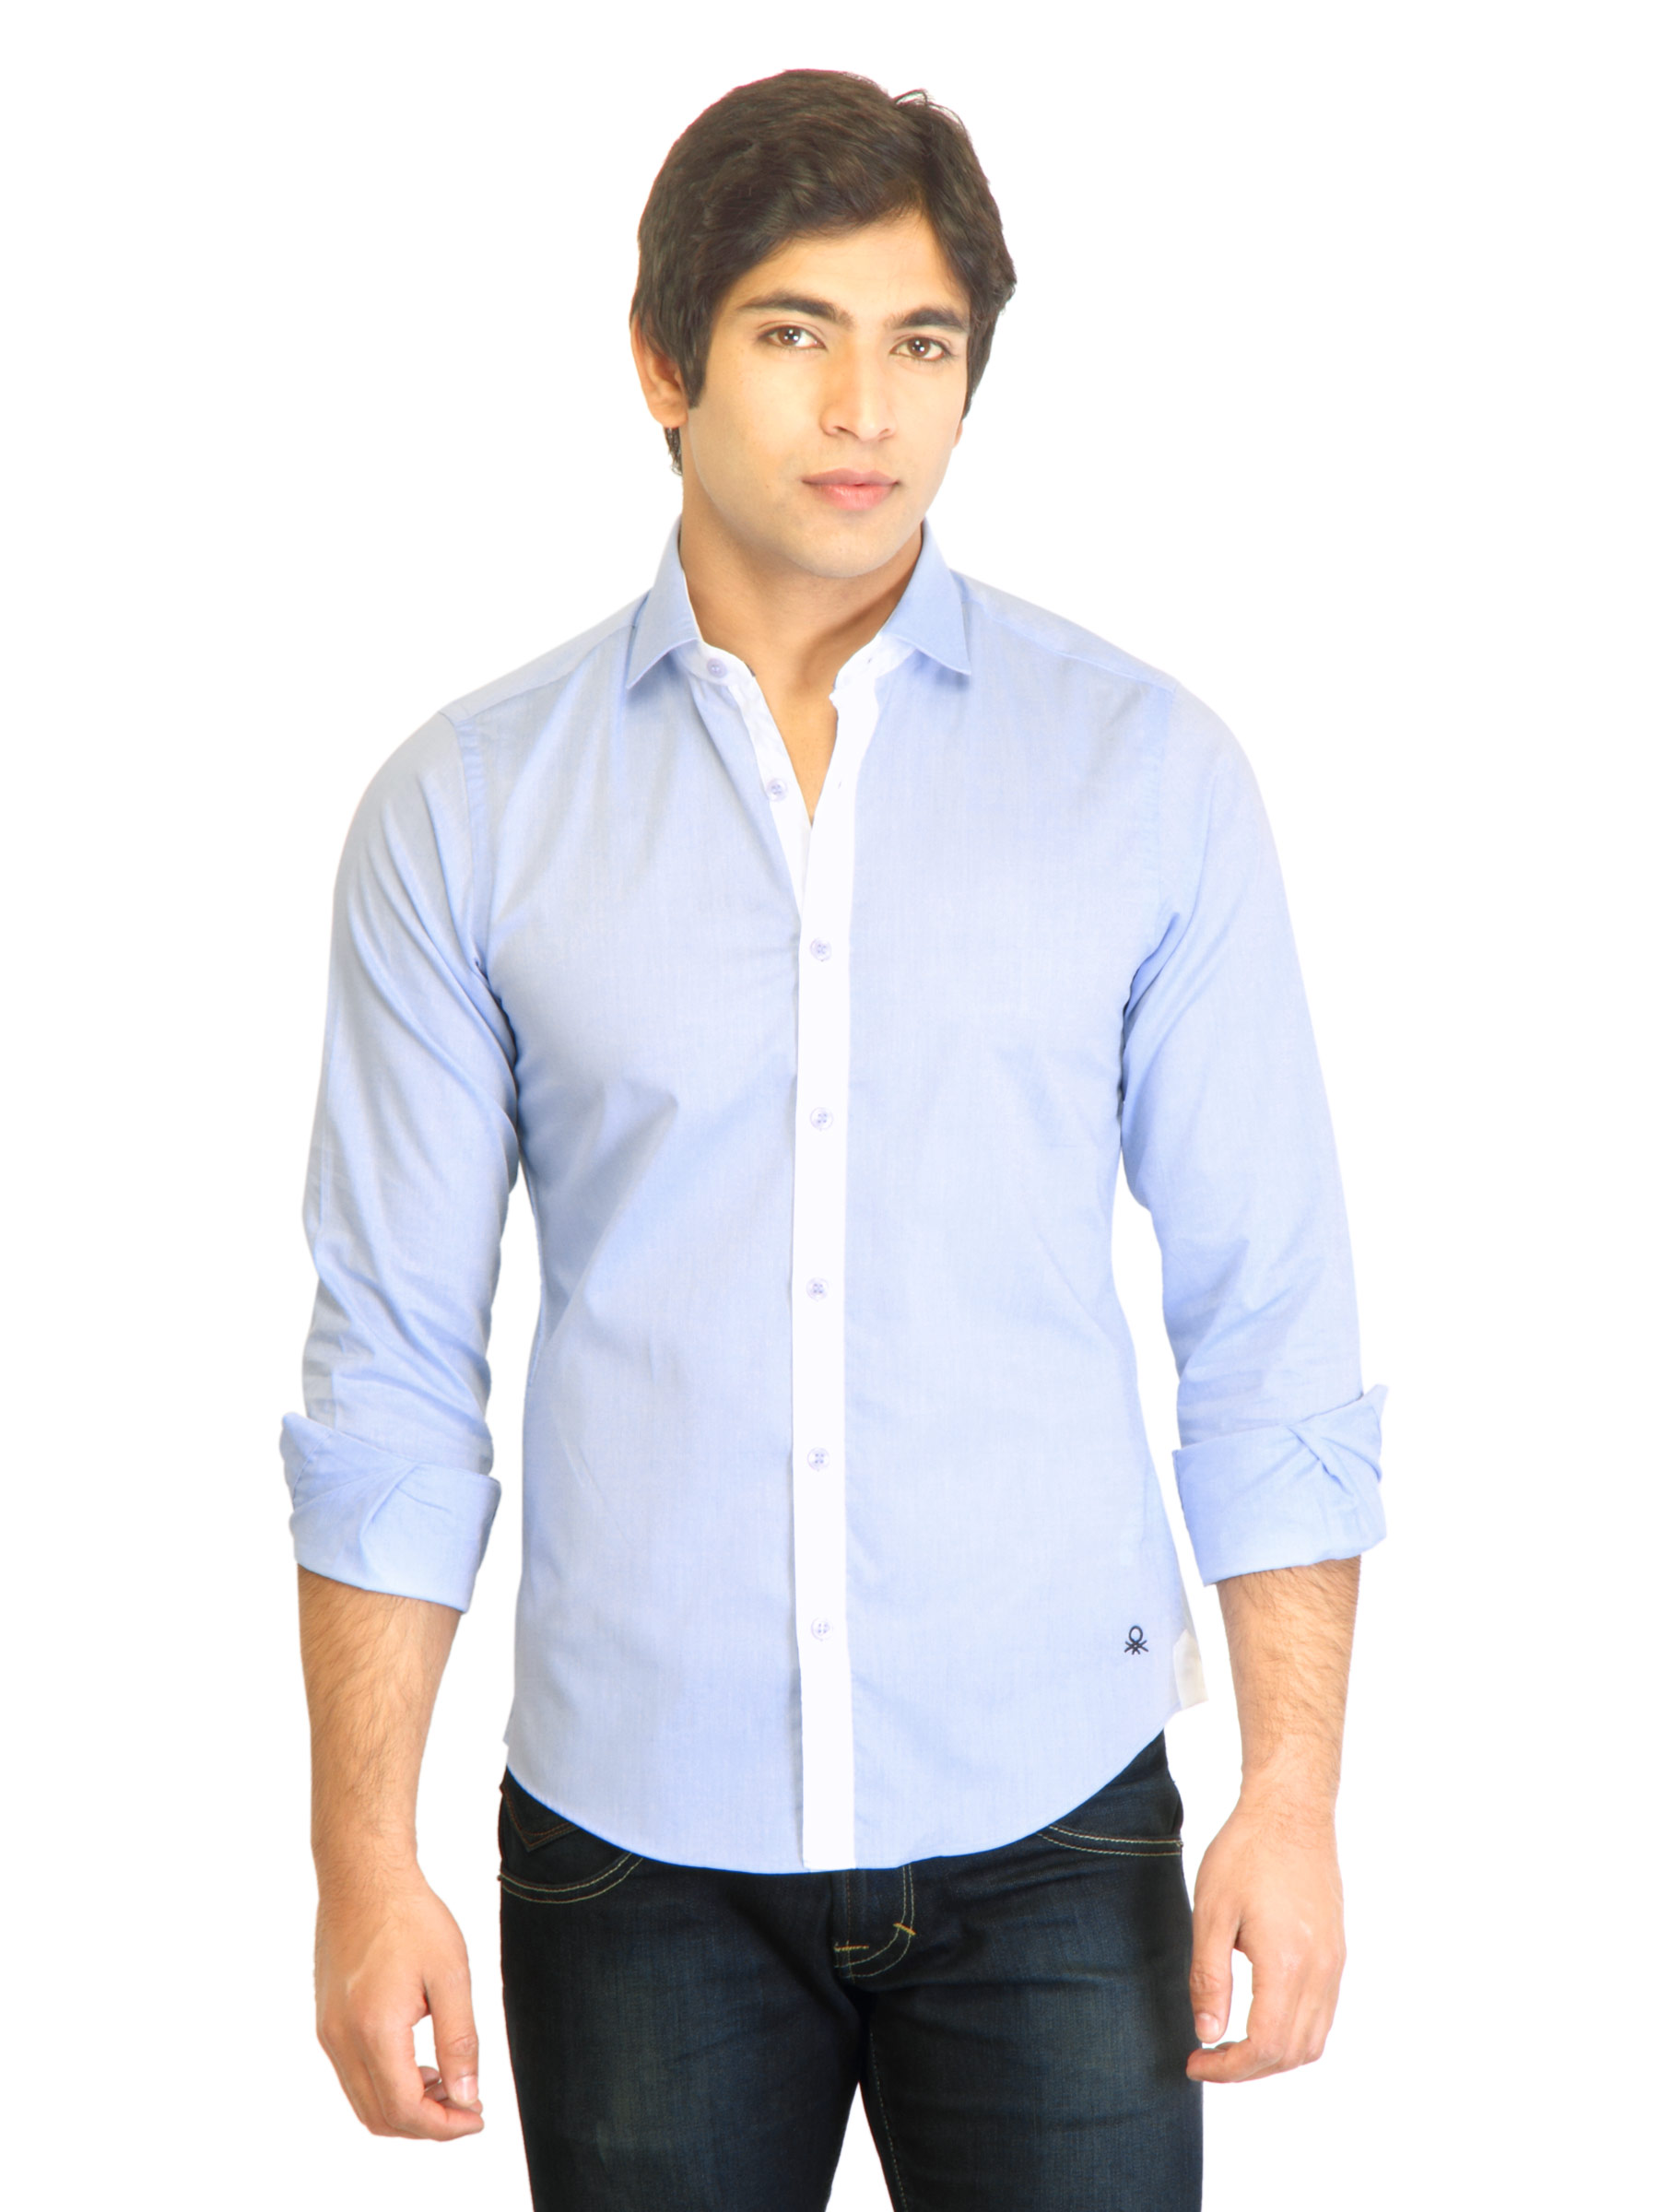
United Colors of Benetton Men Blue Shirt
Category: Apparel / Topwear / Shirts
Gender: Men
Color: Blue
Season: Fall 2011
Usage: Casual